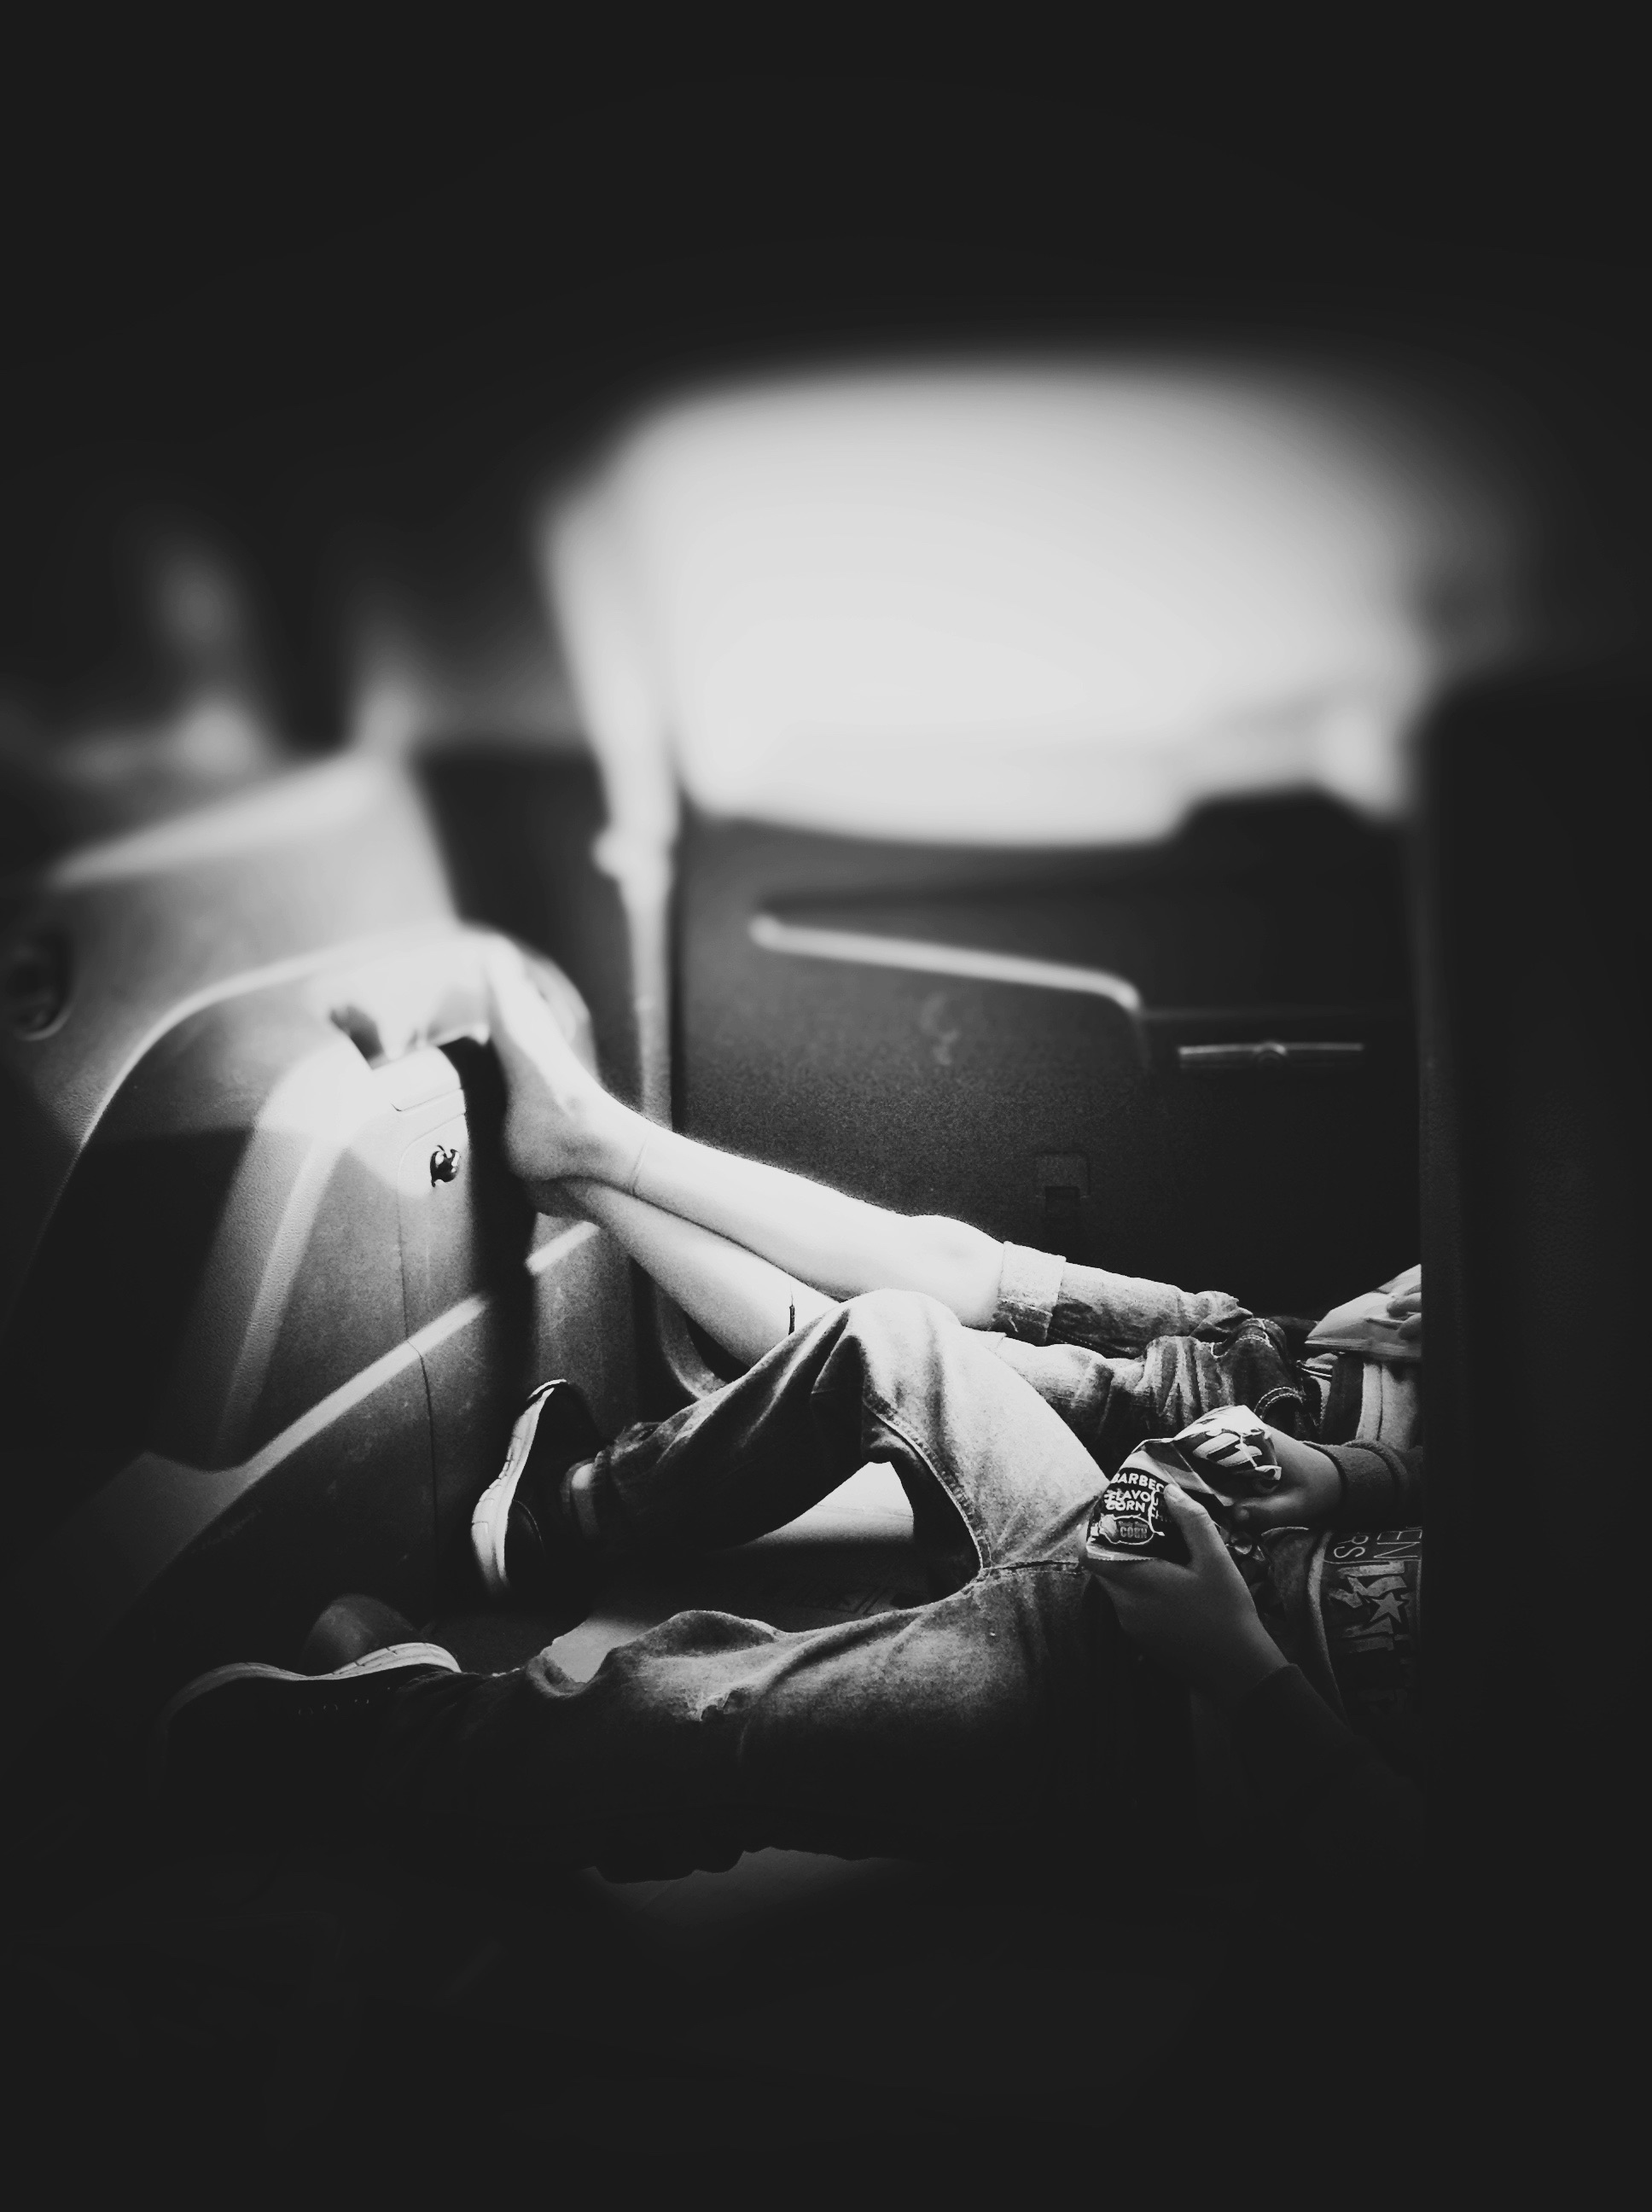
hand, light, black and white, white, photography, darkness, black, monochrome, photograph, monochrome photography, film noir